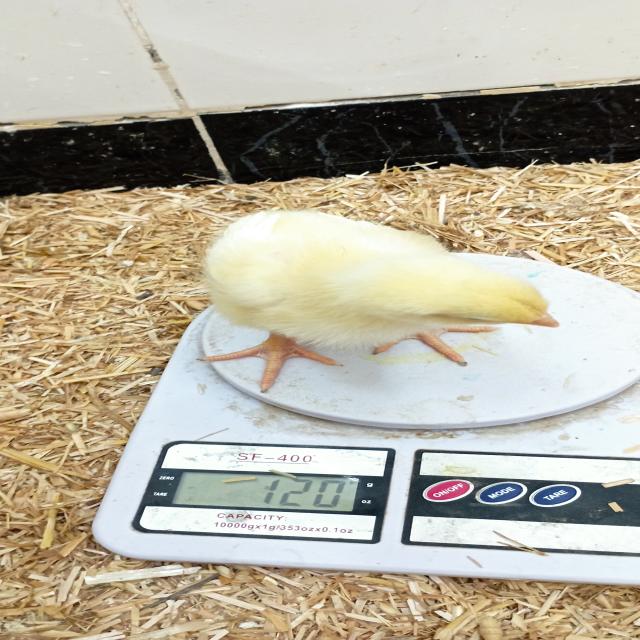
Weight: 120 g